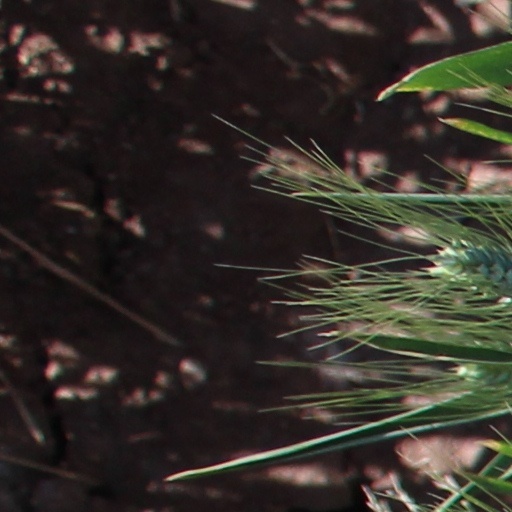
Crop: wheat